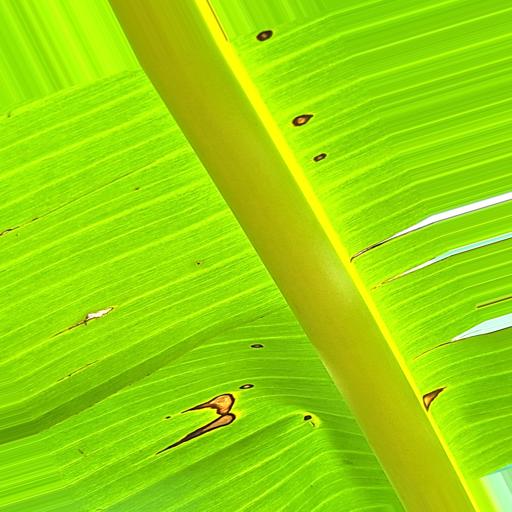
Label: black_sigatoka